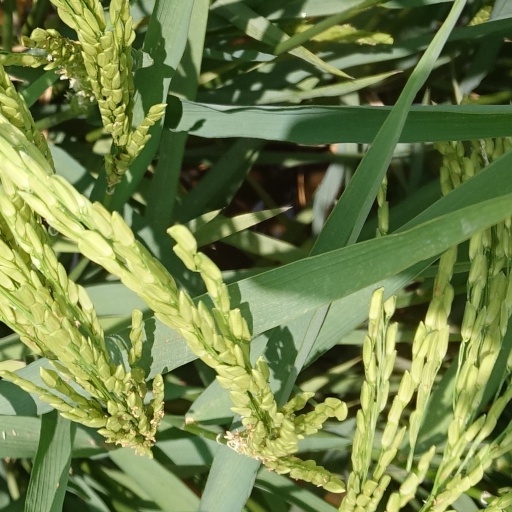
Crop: rice